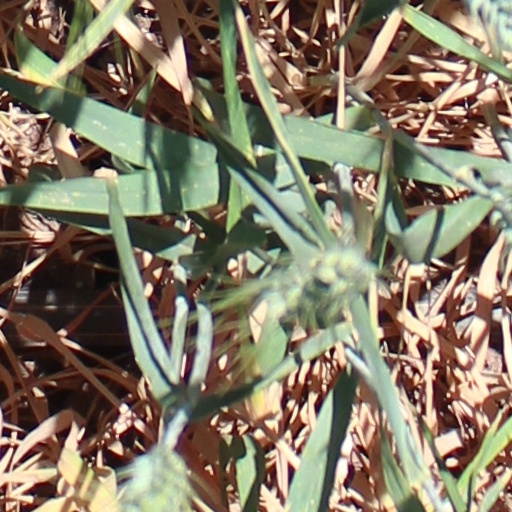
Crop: wheat